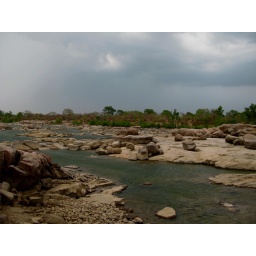
Rain clouds over Betwan river